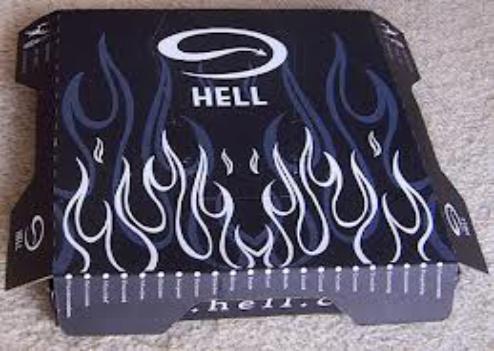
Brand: Hell Pizza
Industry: Food